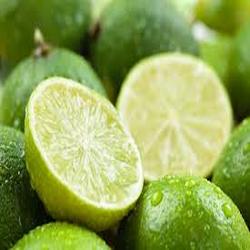
Label: Lemon